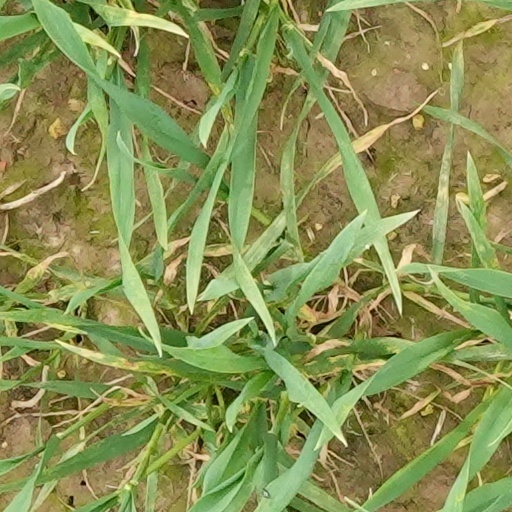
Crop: wheat